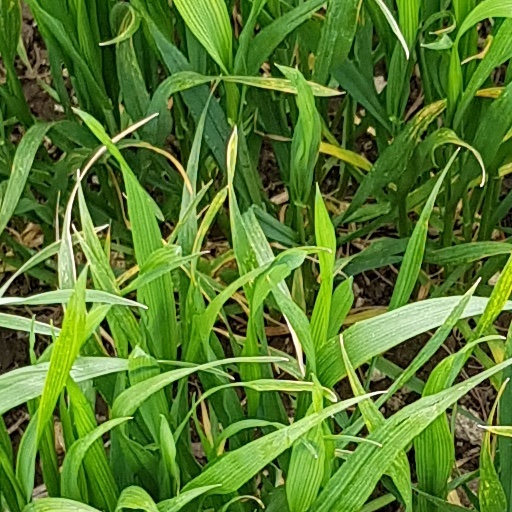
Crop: wheat